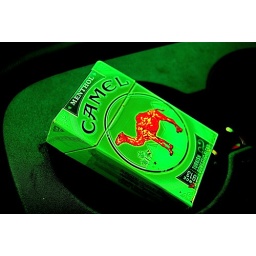
Camel smokes in the cup holder of my old truck